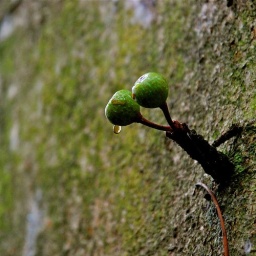
on the truck of Ficus variegata (ara kelepong), in the city forest park near KL tower